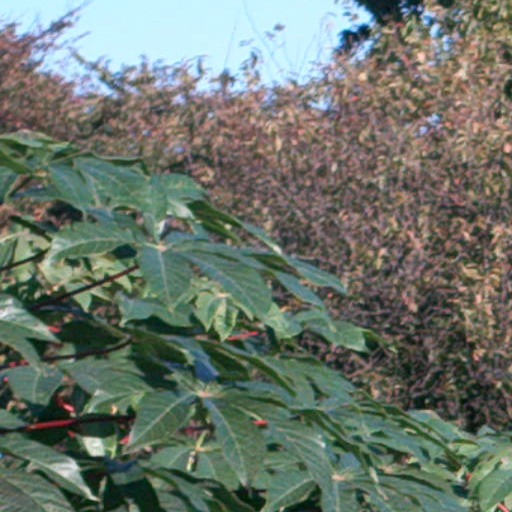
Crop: cassava